Sir William Sutherland Cup

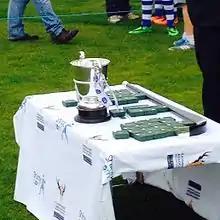
The Sir William Sutherland Cup

The trophy was donated by Sir William Sutherland M.P. in order to allow "junior" (i.e. small clubs) the opportunity for national competition and was first played for in 1923 with Newtonmore defeating North Bute 3-2. Sir William had previously donated another cup of the same name for competition.